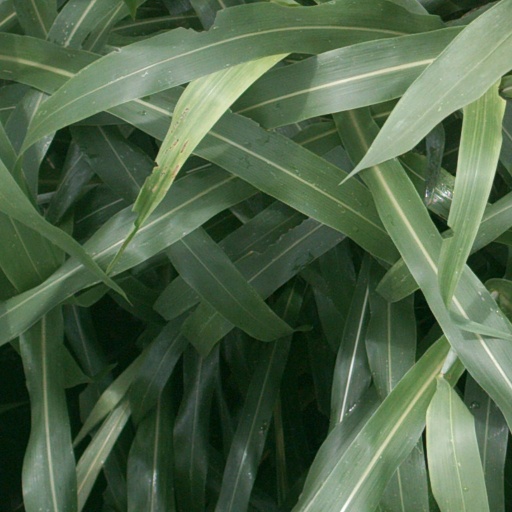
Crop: sorghum